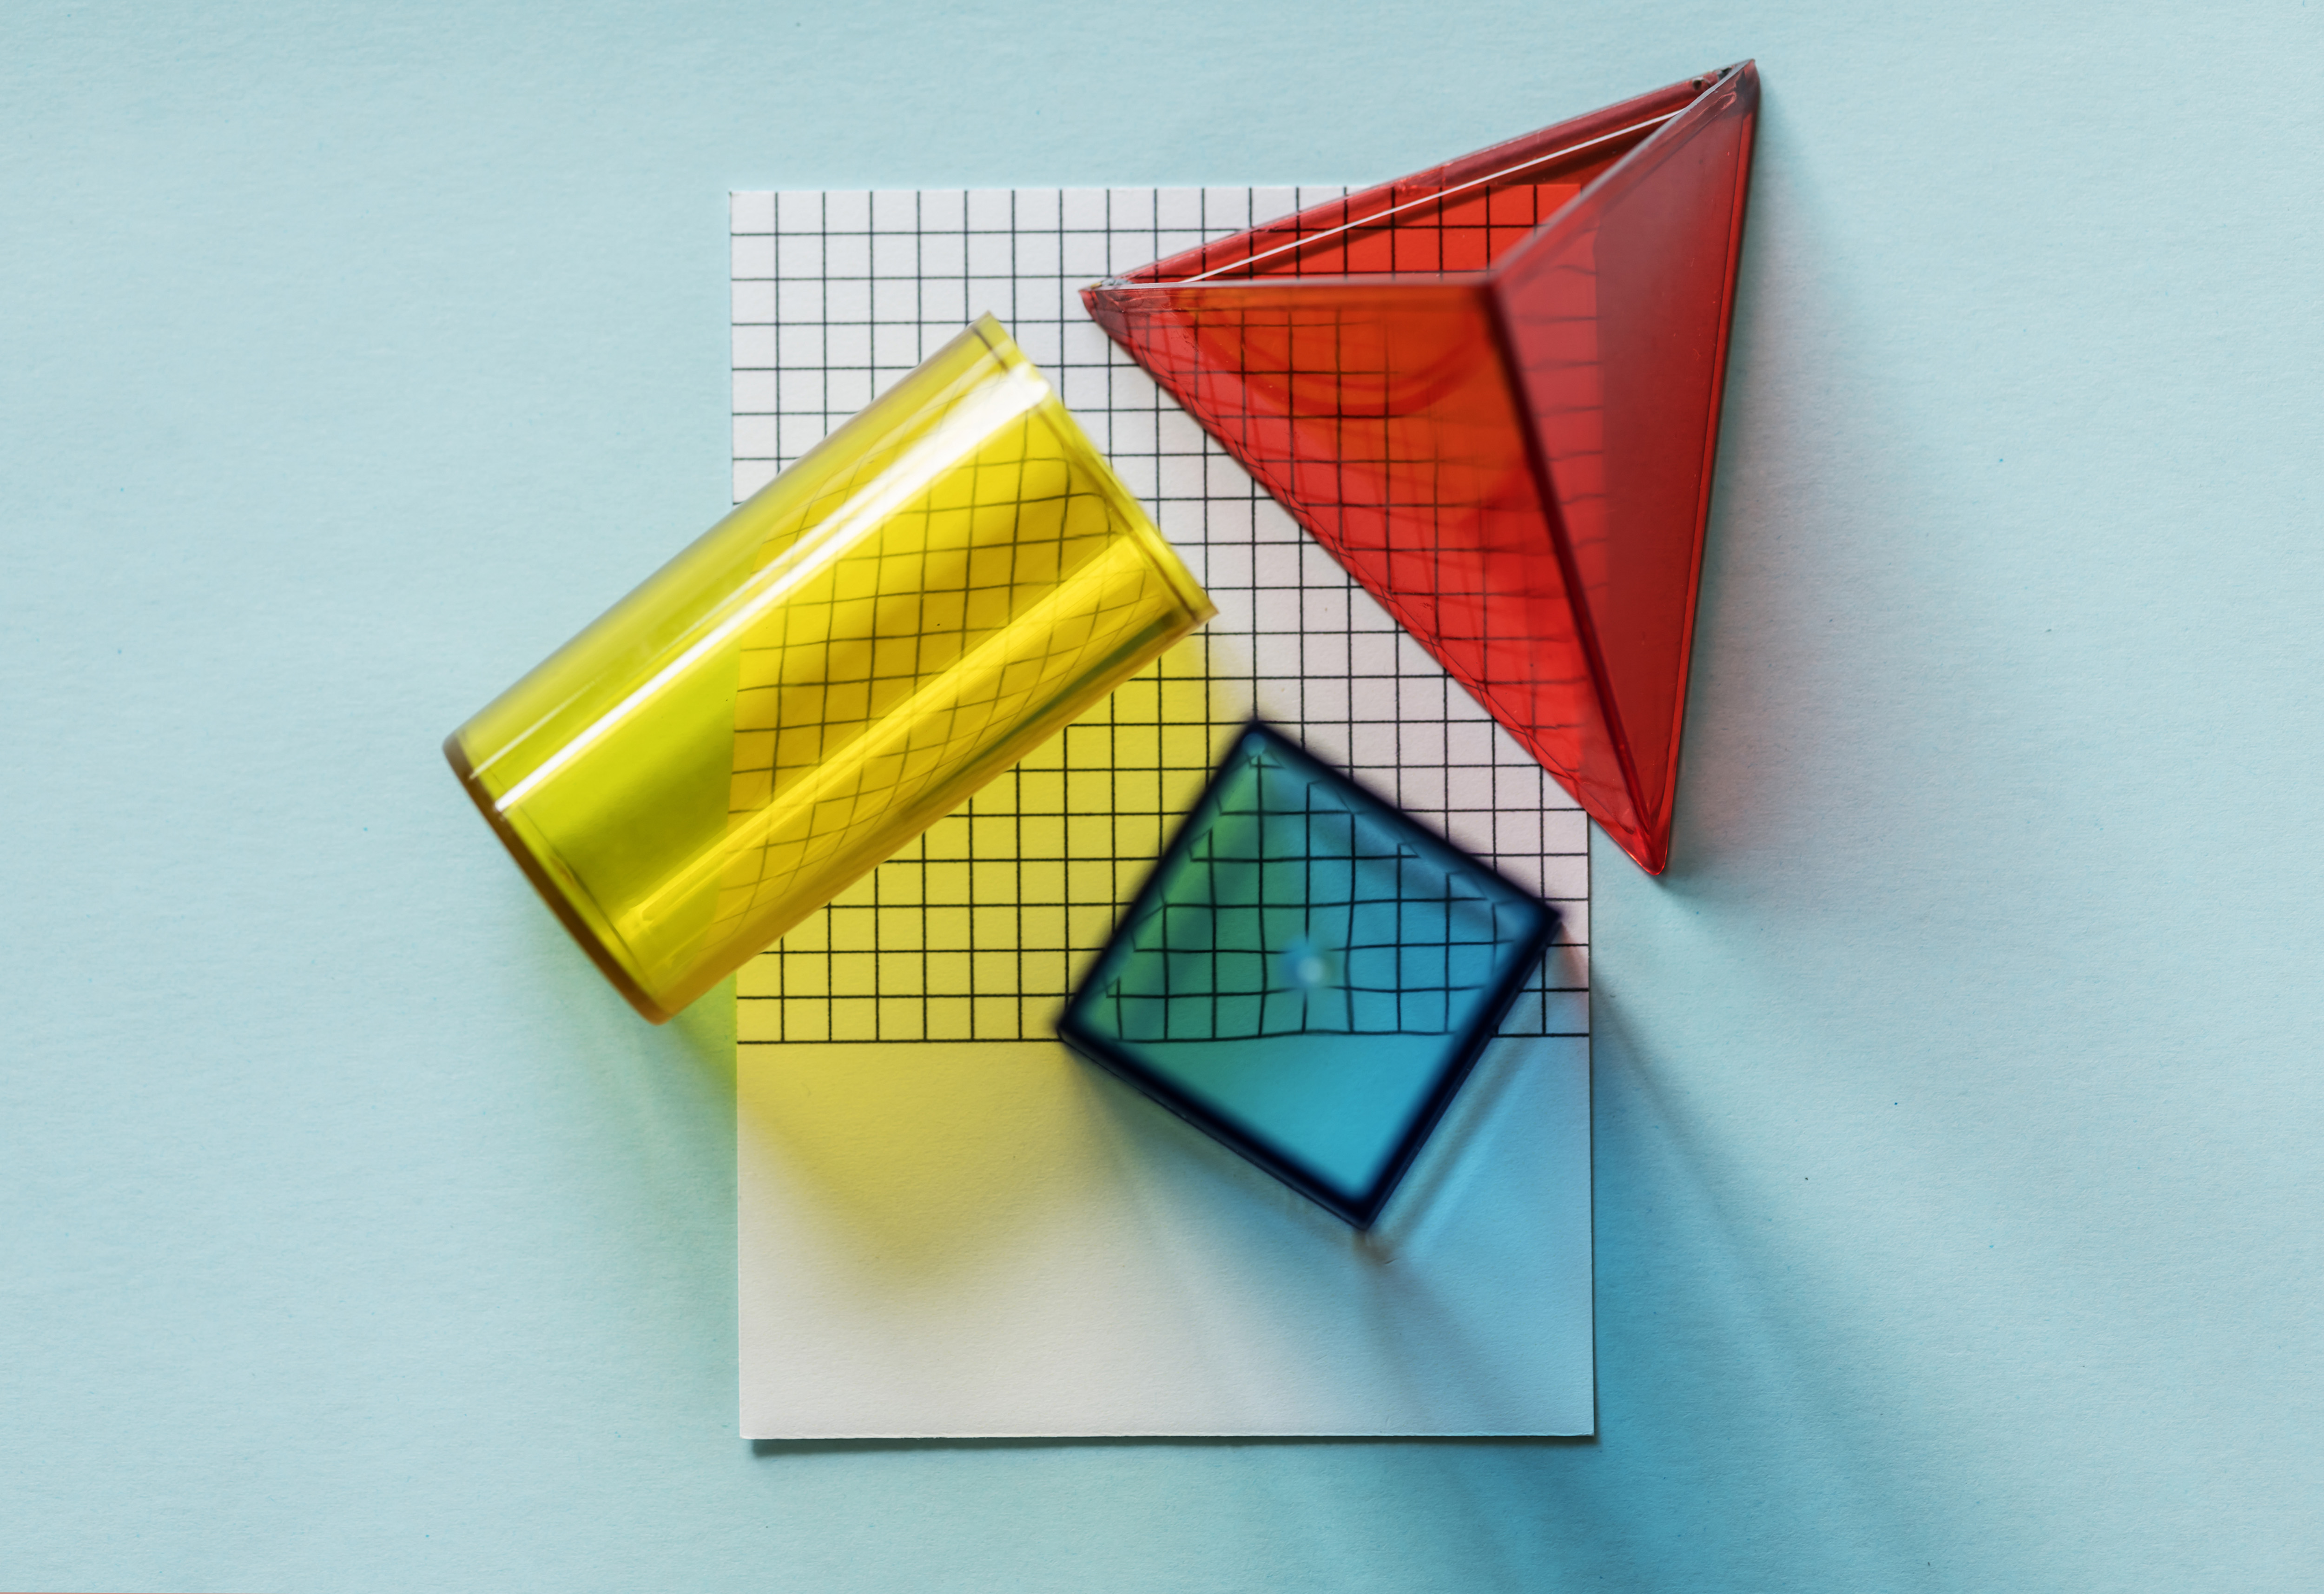
art, background, blocks, blue, close up, colorful, concept, cone, construction, creativity, cube, cylinder, dimensions, education, educational, figures, geometric, geometrical, graph, green, isolated, lay flat, mathematics, micro, neon, object, orange, paper, prism, pyramid, red, shadow, shape, top view, toy, triangular, tube, yellow, product, triangle, material, angle, square, rectangle